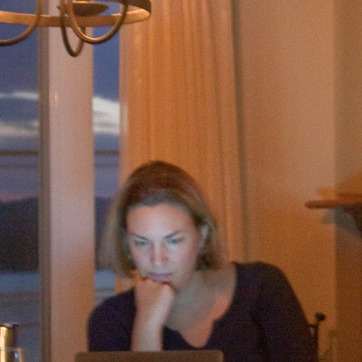
Material: hair